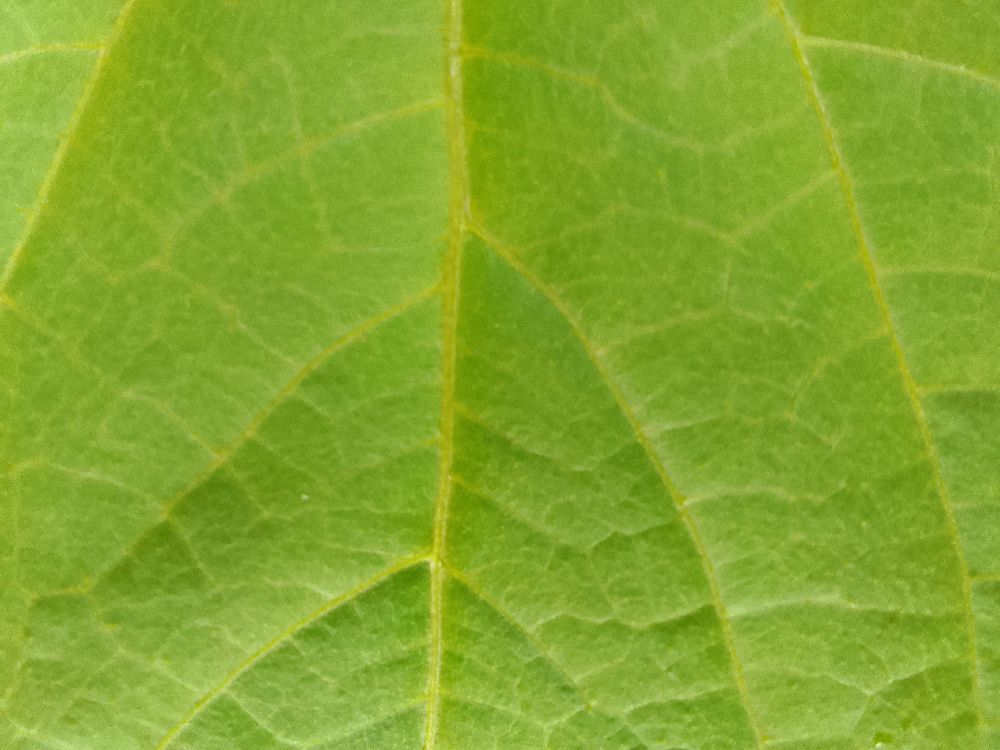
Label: healthy